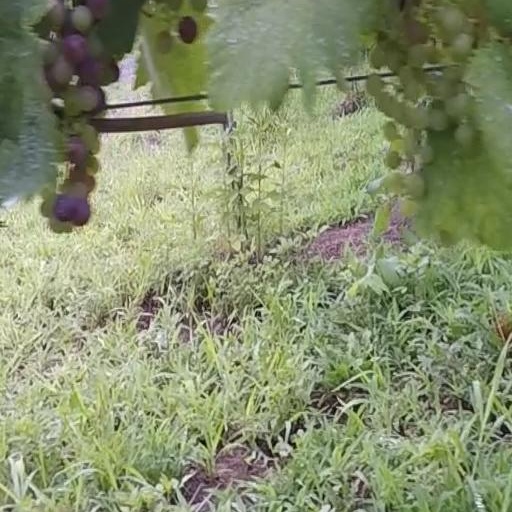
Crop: grape